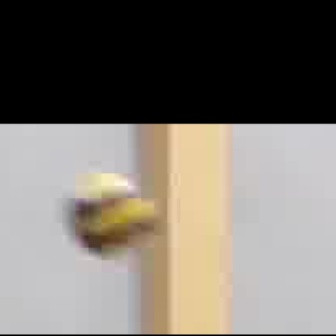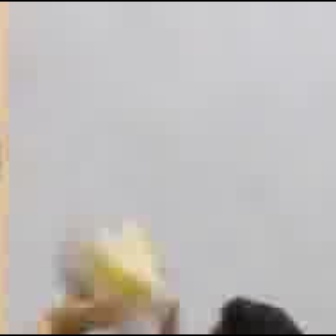
  Please identify the target specified by the bounding box [67,164,155,252] in the first image and locate it in the second image. Return the coordinates in [x_min,y_min,x_max,y_max] format.
Answer: [61,225,162,326]